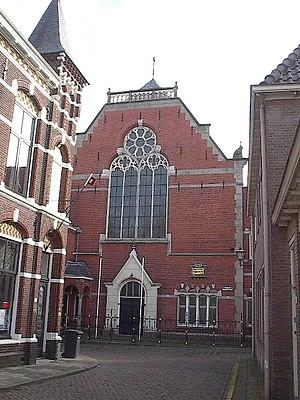
Zwolle est une ville et commune néerlandaise, chef-lieu de la province d'Overijssel. Située à 80 kilomètres au nord-est de la capitale Amsterdam, elle a fait partie de la Ligue hanséatique.